Roßtrappe

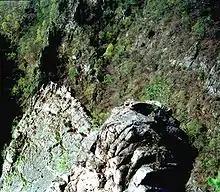
View from the "Roßtrappe" into the Bode Gorge with the summit cross in the foreground.

From the Rosstrappe there is a view of the rocks on the "Hexentanzplatz", ("Witches Dance Floor") the "Steinerne Kirche" ("Stone Church"), the Bode Gorge, the Harz Foreland, the town of Thale and the highest peak in the Harz, the Brocken.